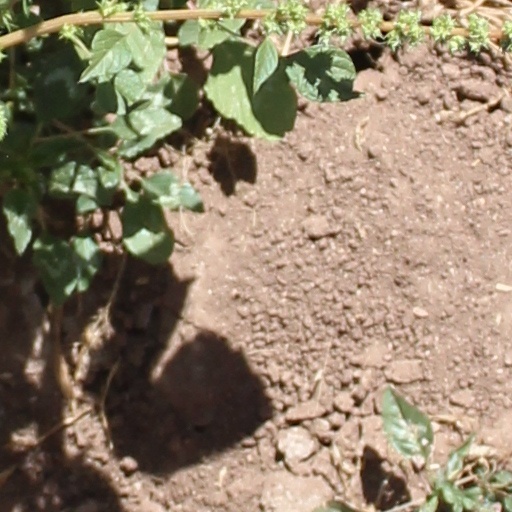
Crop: wheat